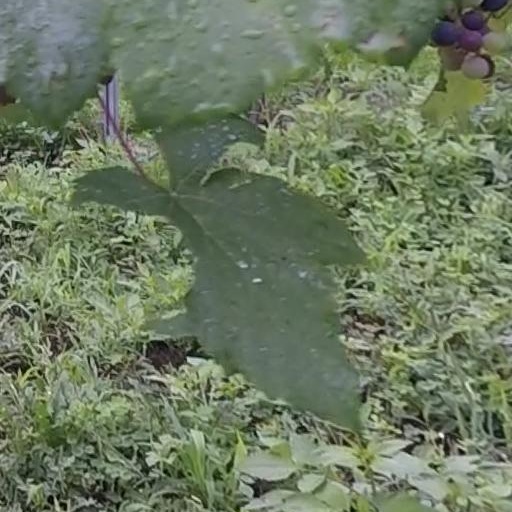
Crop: grape